Voice of Cards: The Forsaken Maiden

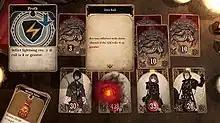
A battle in "Voice of Cards: The Forsaken Maiden"

"Voice of Cards: The Forsaken Maiden" is a role-playing video game which presents its world, characters and battles in the style of a tabletop role-playing game; everything is represented using cards, with the player navigating environments as a game piece. The game is split into four acts, each having a self-contained narrative tying into the main plot. The player explores different islands using a boat, with areas blocked off until certain story events are completed. Much of the game uses a linear structure, with only the last two island narratives able to be tackled in any order.